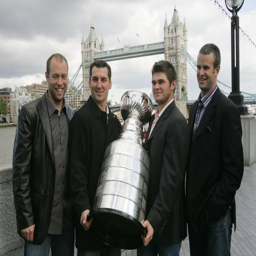
award winner , ice hockey player , olympic athlete and ice hockey player of the hockey team pose with the trophy .